Années folles

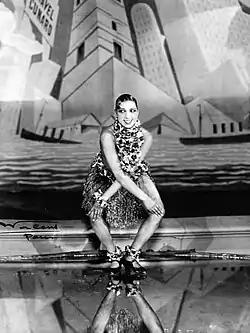
Josephine Baker dancing the Charleston at the Folies-Bergere in Paris – "Negro Dance Revue " (1926).

As the Art Deco style flourished, it fostered close connections between design, fashion, and broader cultural trends. Collaborations between couturiers and interior decorators underscored the importance of aesthetic coherence not only in fashion but also in the design of domestic spaces and luxury goods. Following the great depression, in the 1930s, the exuberance of Art Deco diminished, partly as a consequence of the economic downturn brought about by the Great Depression and a growing preference for classical simplicity over lavish ornamentation. This transition, which according to MoMa was known as the “Return to Order,” emphasized monumental forms and a more restrained aesthetic that conveyed stability and confidence during times of social and economic uncertainty. The 1937 Exposition Internationale des Arts et Techniques dans la Vie Moderne in Paris, which focused on technological progress rather than luxury, symbolically marked the end of the Art Deco era.